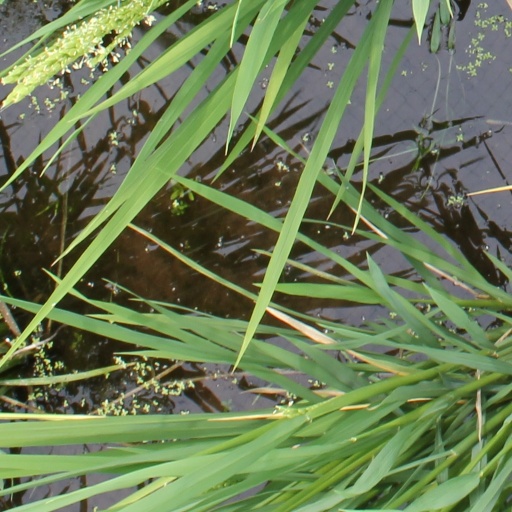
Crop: rice